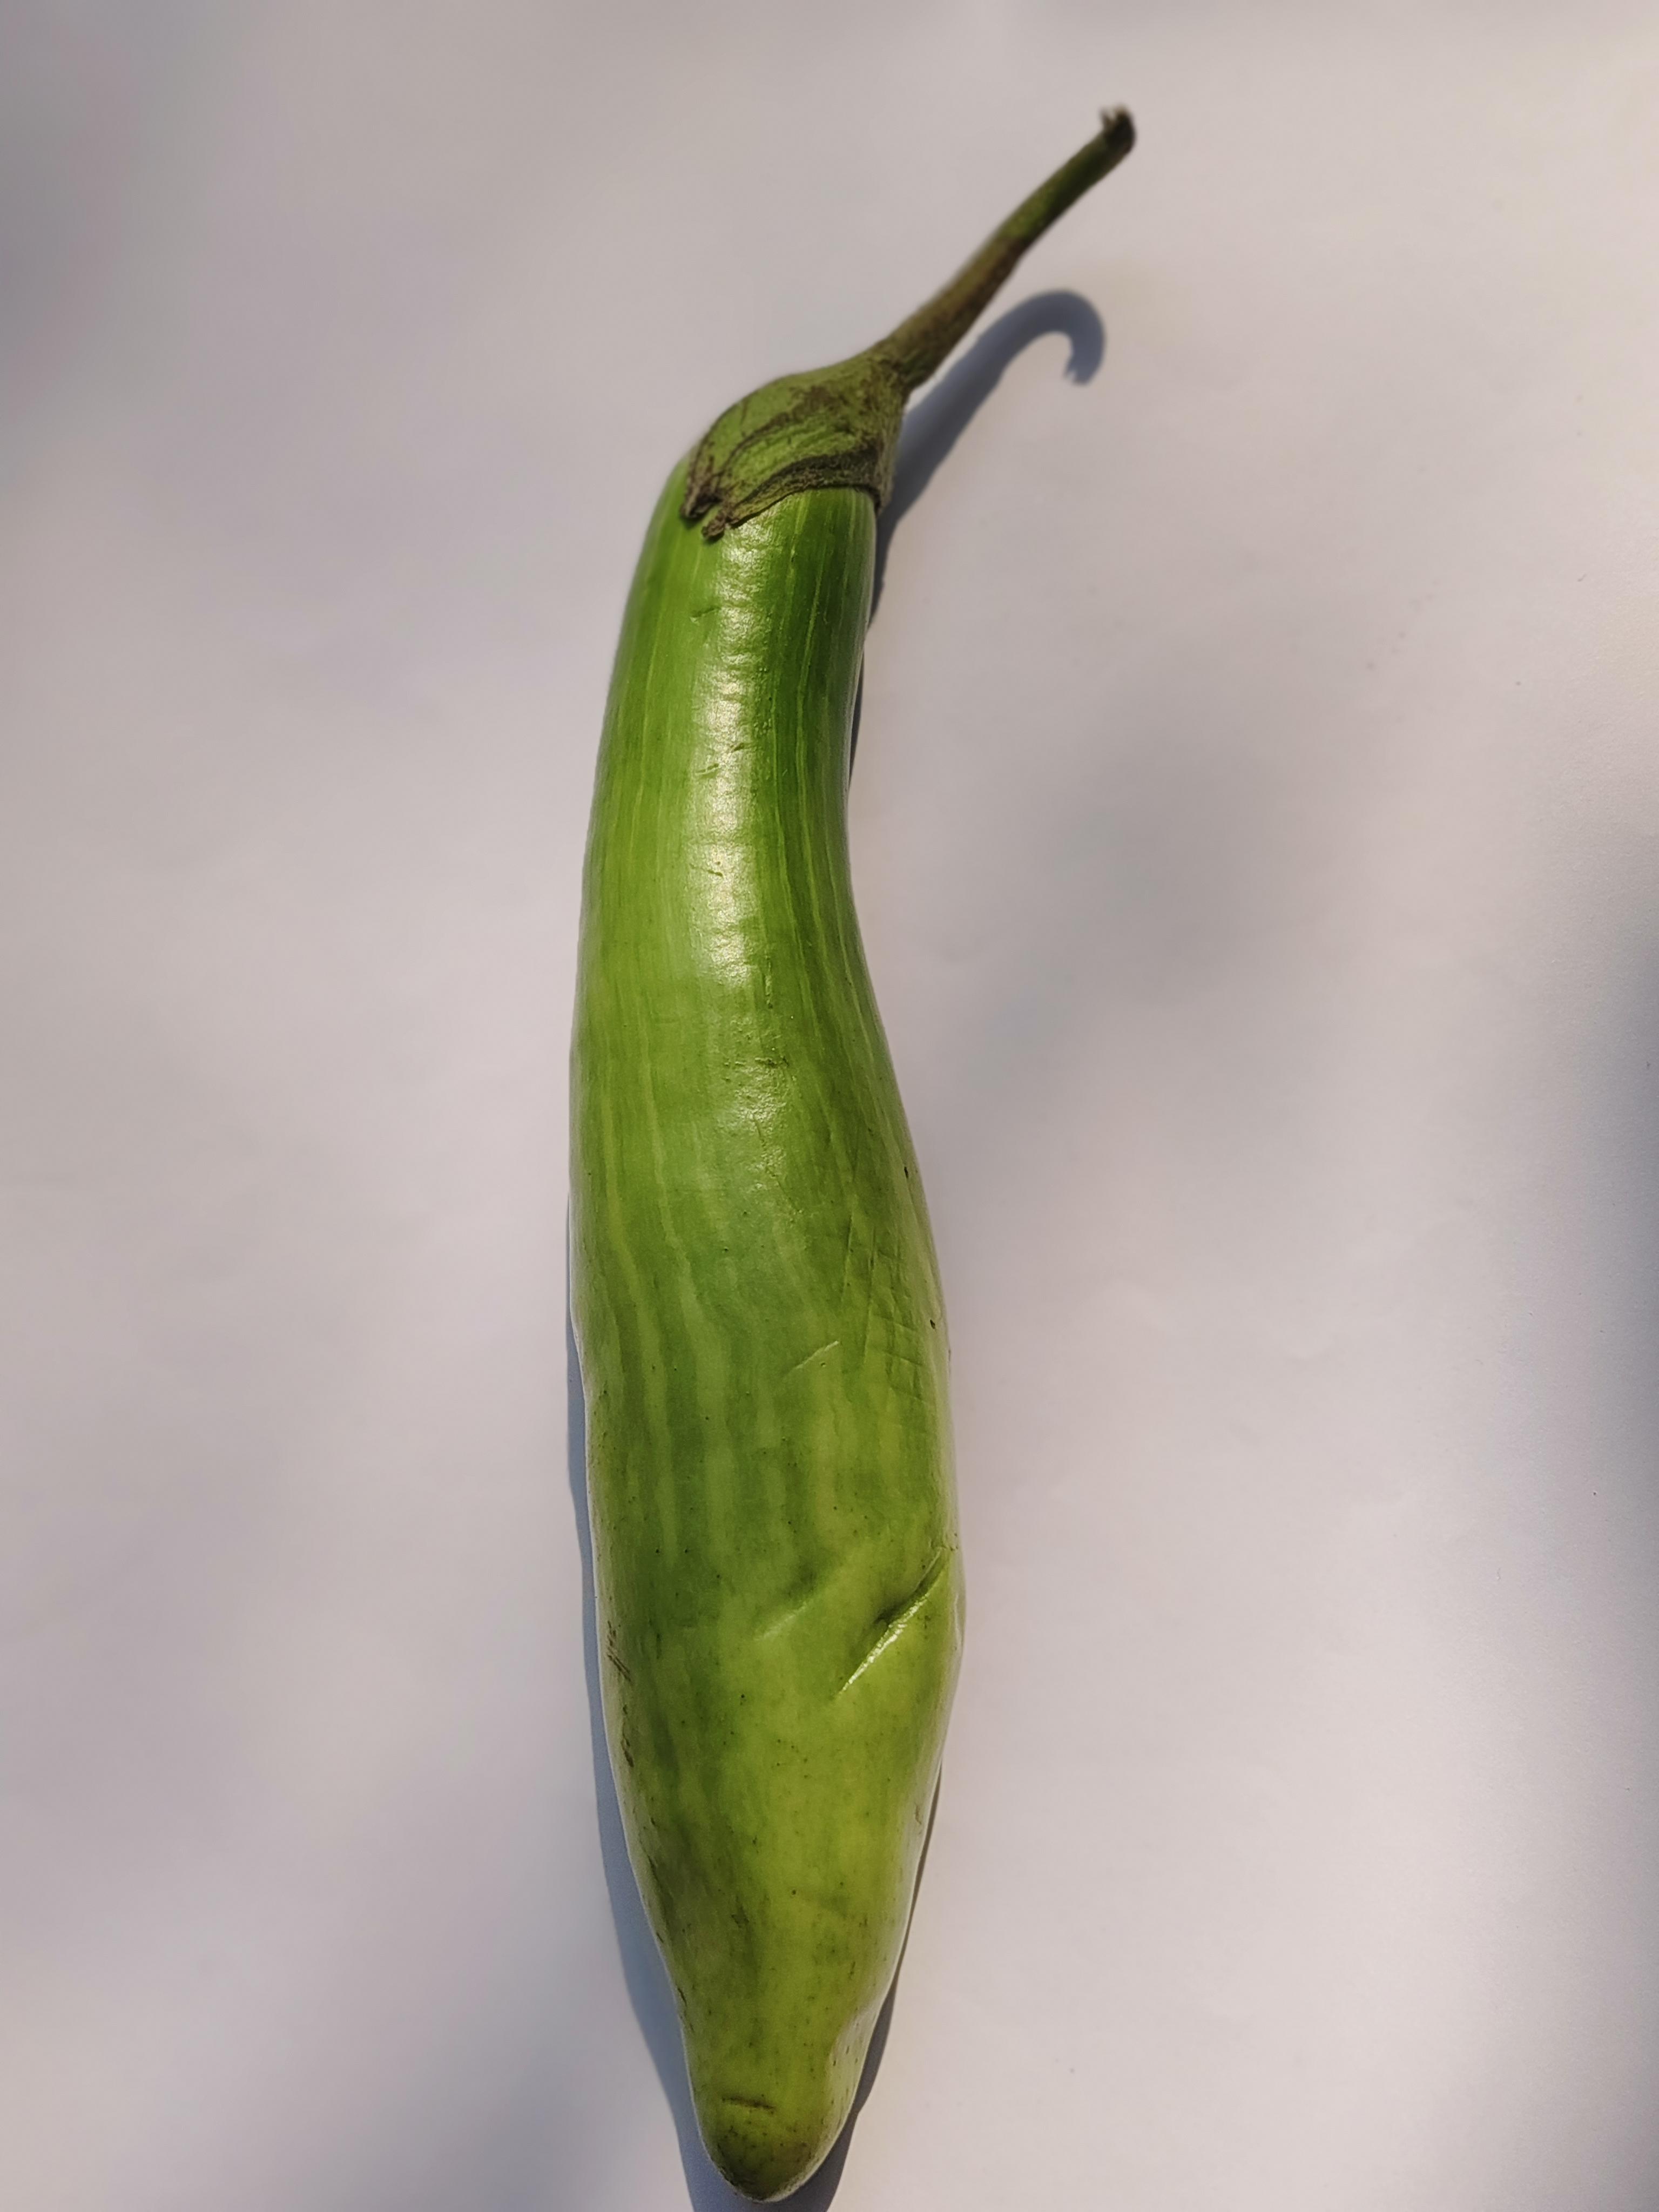
Label: Brinjal